Michigan left

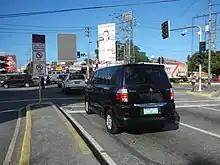
A no left-turn scheme at the intersection of Bonny Serrano Avenue and Katipunan Avenue (part of Circumferential Road 5) in Quezon City, Metro Manila

In the Philippines, the Metropolitan Manila Development Authority (MMDA) under Bayani Fernando implemented a "no left-turn" scheme in the early 2000s along several major roads in Metro Manila, prohibiting motor vehicle traffic from turning left at intersections and instead requiring them to make a U-turn at designated U-turn slots and making a right turn after. The scheme was designed to mimic the Michigan left turn design by creating continuous traffic, mitigating bottlenecks caused by traffic light signals. The MMDA claimed that its "no left-turn" scheme in addition to its No Contact Apprehension Policy and road obstruction clearing campaign has increased the average travel speed along major thoroughfares from in July 2001 to in June 2003.